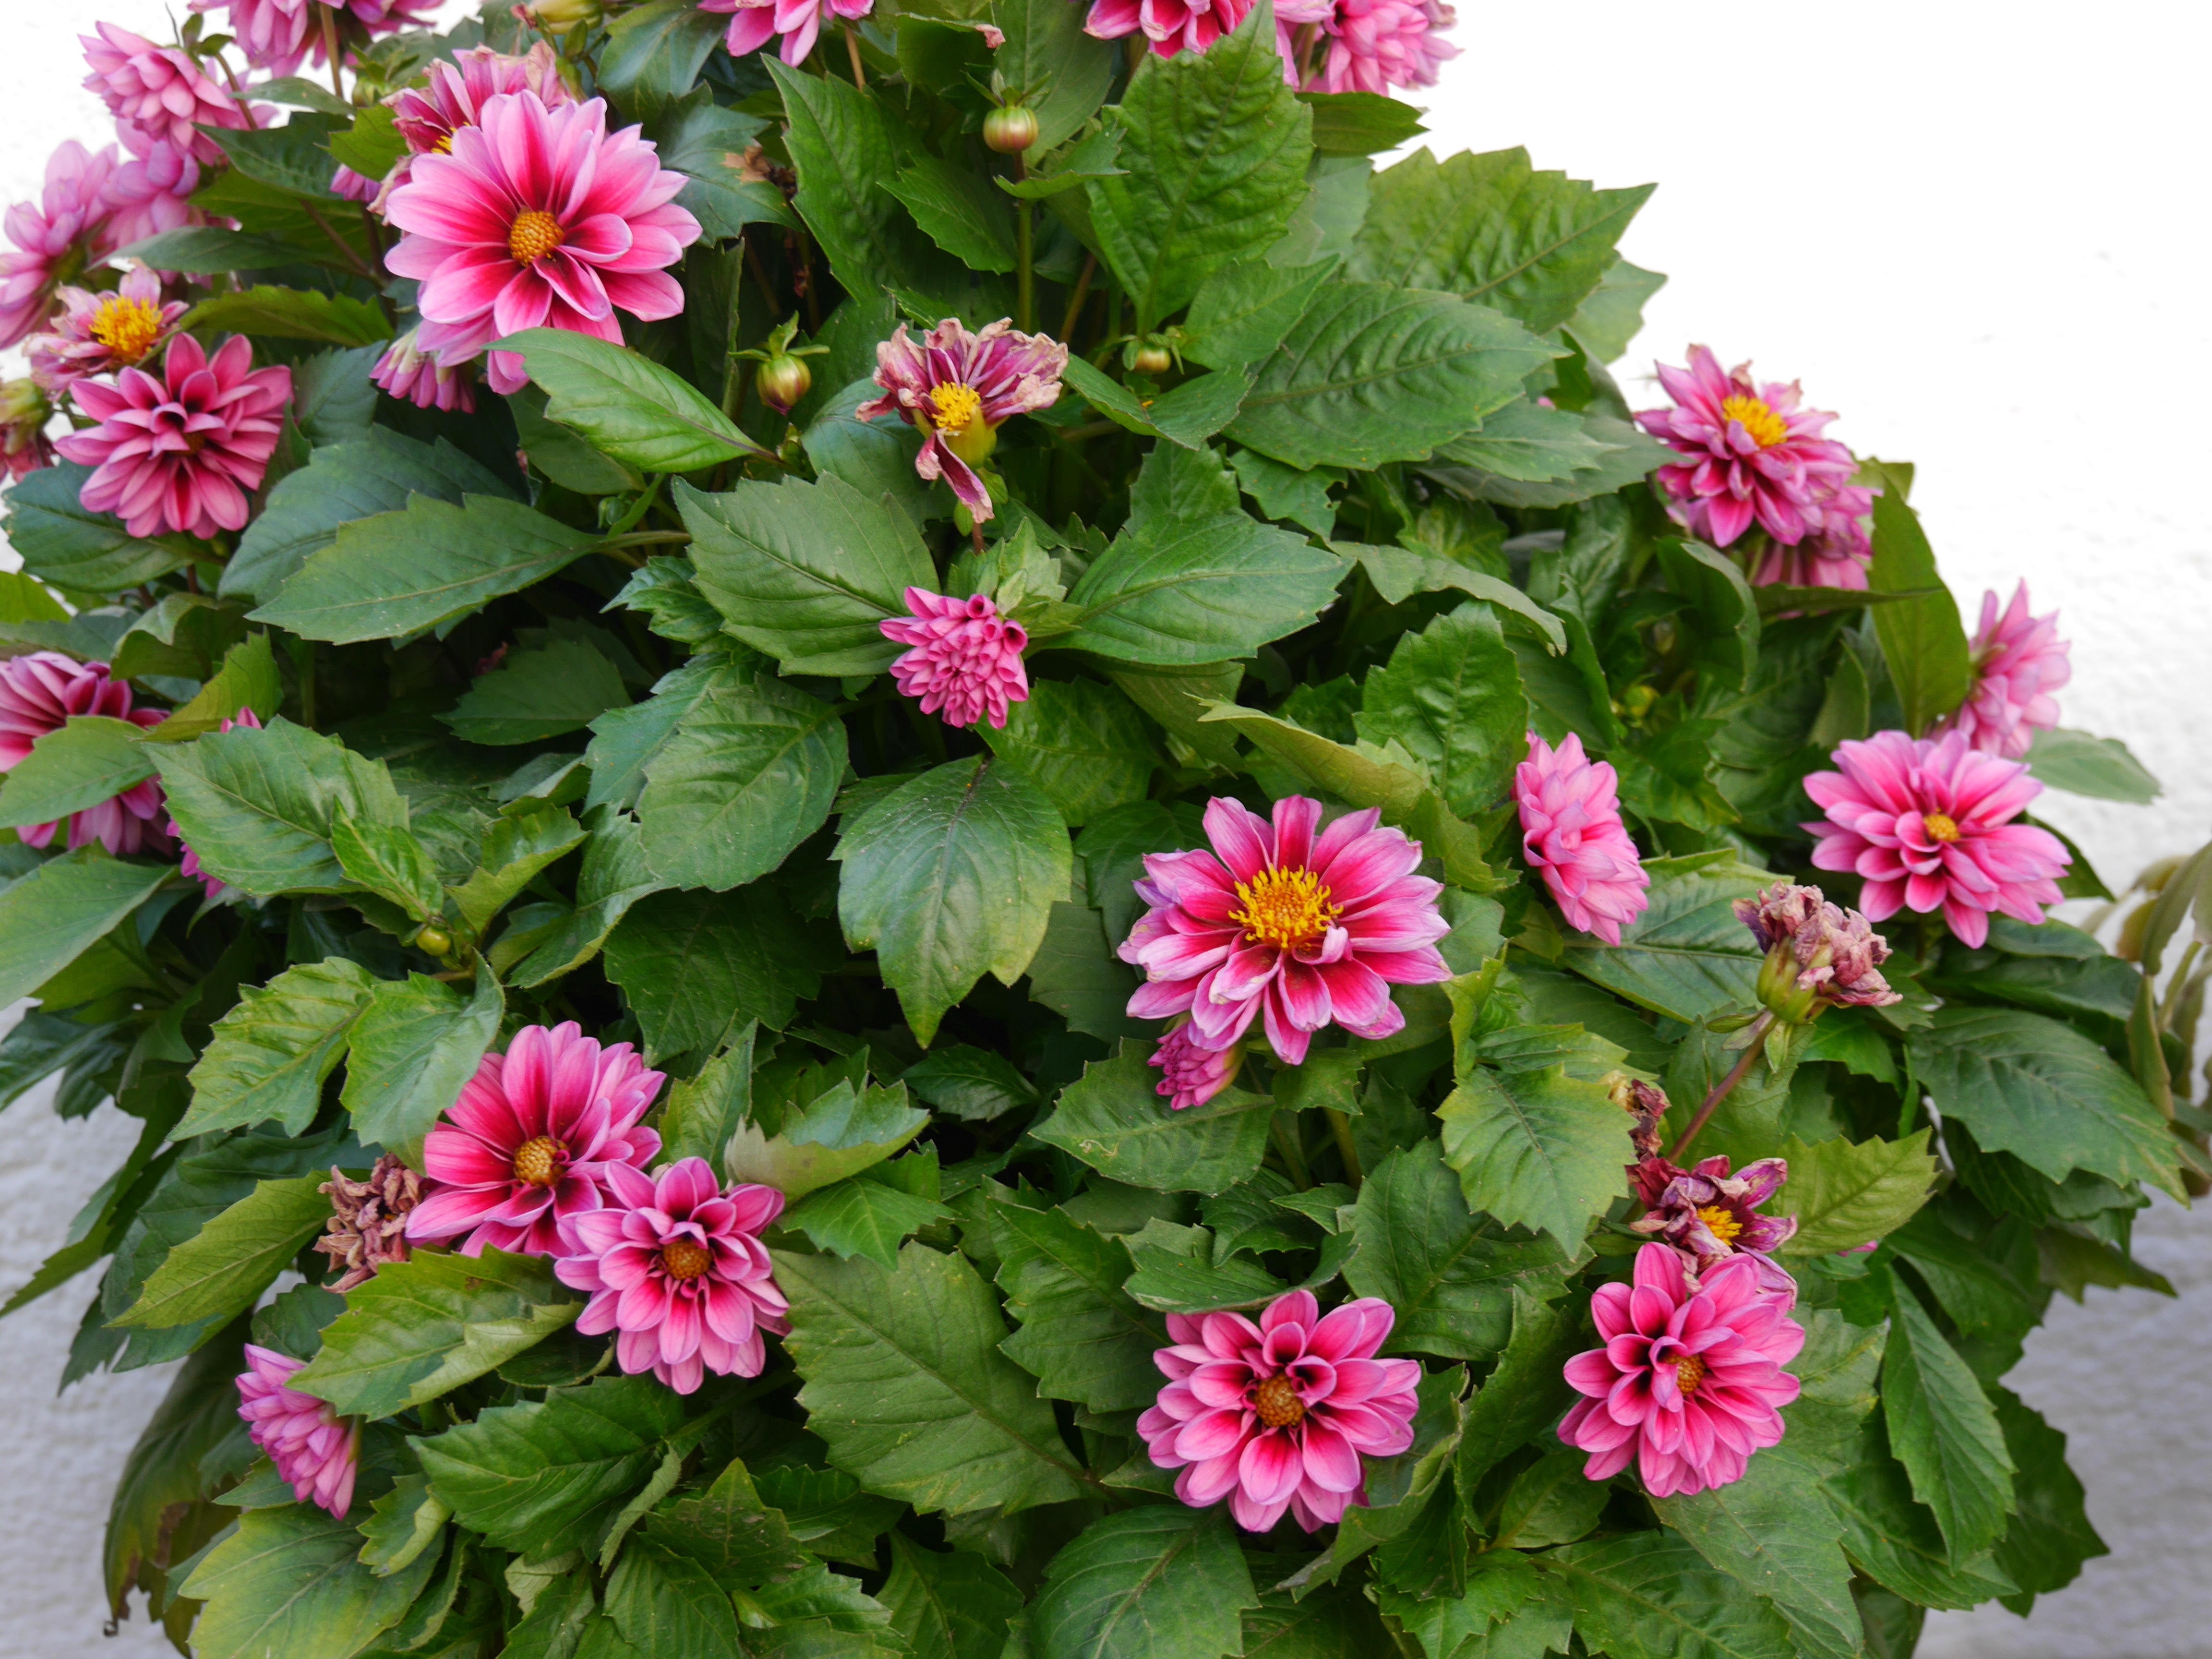
plant, flower, petal, green, herb, pink, flowers, shrub, dahlias, flowering plant, daisy family, lantana camara, annual plant, land plant